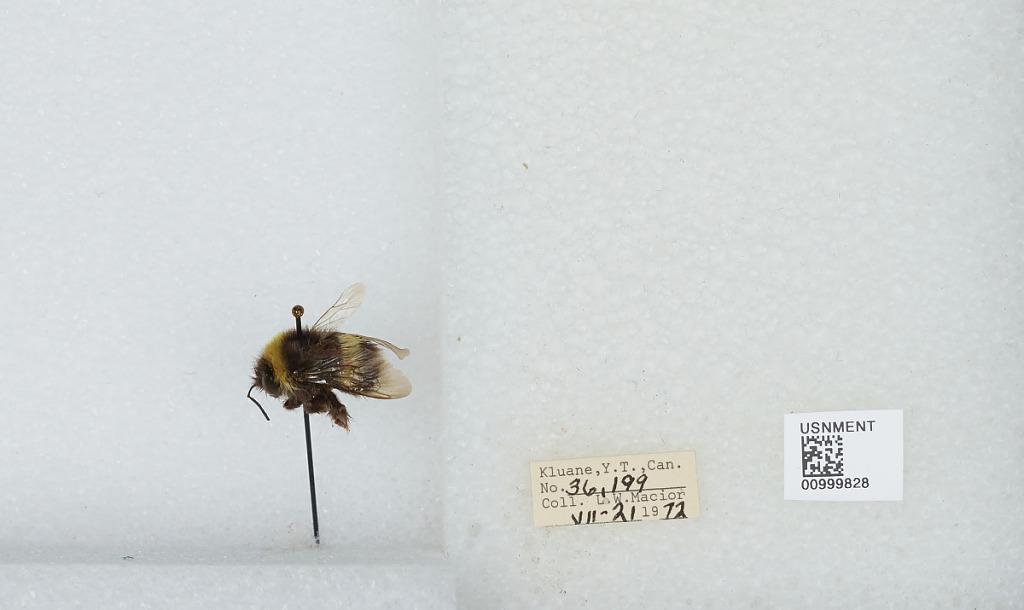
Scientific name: Bombus (Bombus) lucorum (Linnaeus)
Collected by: L. Macior
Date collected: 1972-7-21
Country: Canada
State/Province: Yukon Territory
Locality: Kluane
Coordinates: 60.75, -139.5